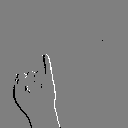
ASL letter: i